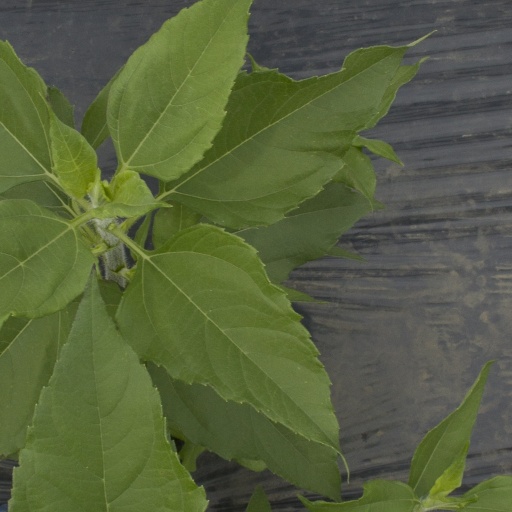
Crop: Jerusalem artichoke